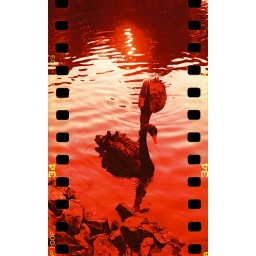
black swans in red 1